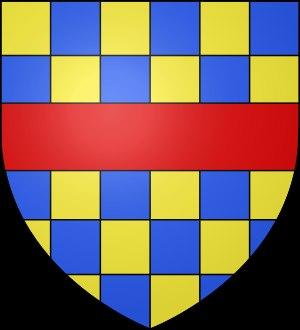
Clifford's Inn, une ancienne Inn of Chancery, se trouve entre la cour royale de Justice et la cathédrale Saint-Paul à Londres.
Le titre de comte de Cumberland a été créé dans la pairie d'Angleterre le 18 juin 1525 pour Sir Henry Clifford KG, 11ᵉ baron de Clifford. Le titre s'éteint avec le cinquième comte en 1643, faute de descendant mâle.